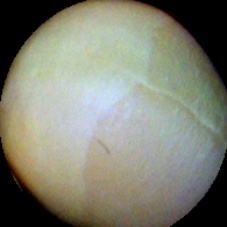
Label: Immature